Surinam Airways Flight 764

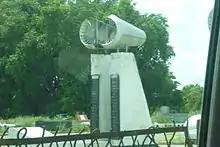
A memorial in Paramaribo

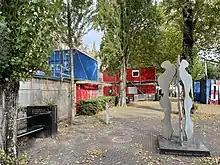
Monument 's-Gravesandeplein, Amsterdam (NH) nl in memory to the victims of SLM flight 764

A group of Surinamese football players playing professionally in the Netherlands and organized as an exhibition team known as the "Colourful 11" (in Dutch "Kleurrijk Elftal") were among the dead. The team was an initiative of Dutch Surinamese social worker Sonny Hasnoe who worked with underprivileged children in disadvantaged neighbourhoods in Amsterdam. Many people of Surinamese origin lived in the city's Bijlmer district and were isolated from mainstream Dutch society. Hasnoe often found that he could engage the youngsters socially if they saw positive role models that had the same background as they did. He encouraged young boys to join football clubs and noted an improvement in their behaviour when they were playing sports as it gave them an opportunity to interact with their white contemporaries and so helped speed up the process of social integration.